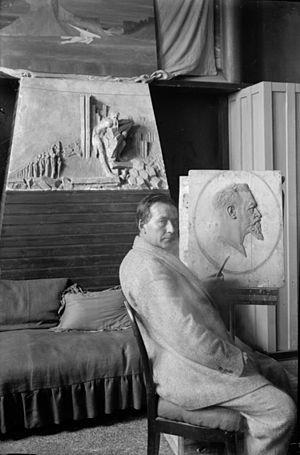
Einar Jónsson est le premier sculpteur de nationalité islandaise ayant construit la plupart de sa carrière à Reykjavík.